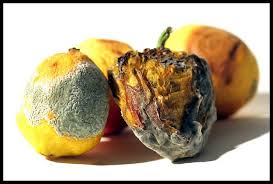
Label: trash